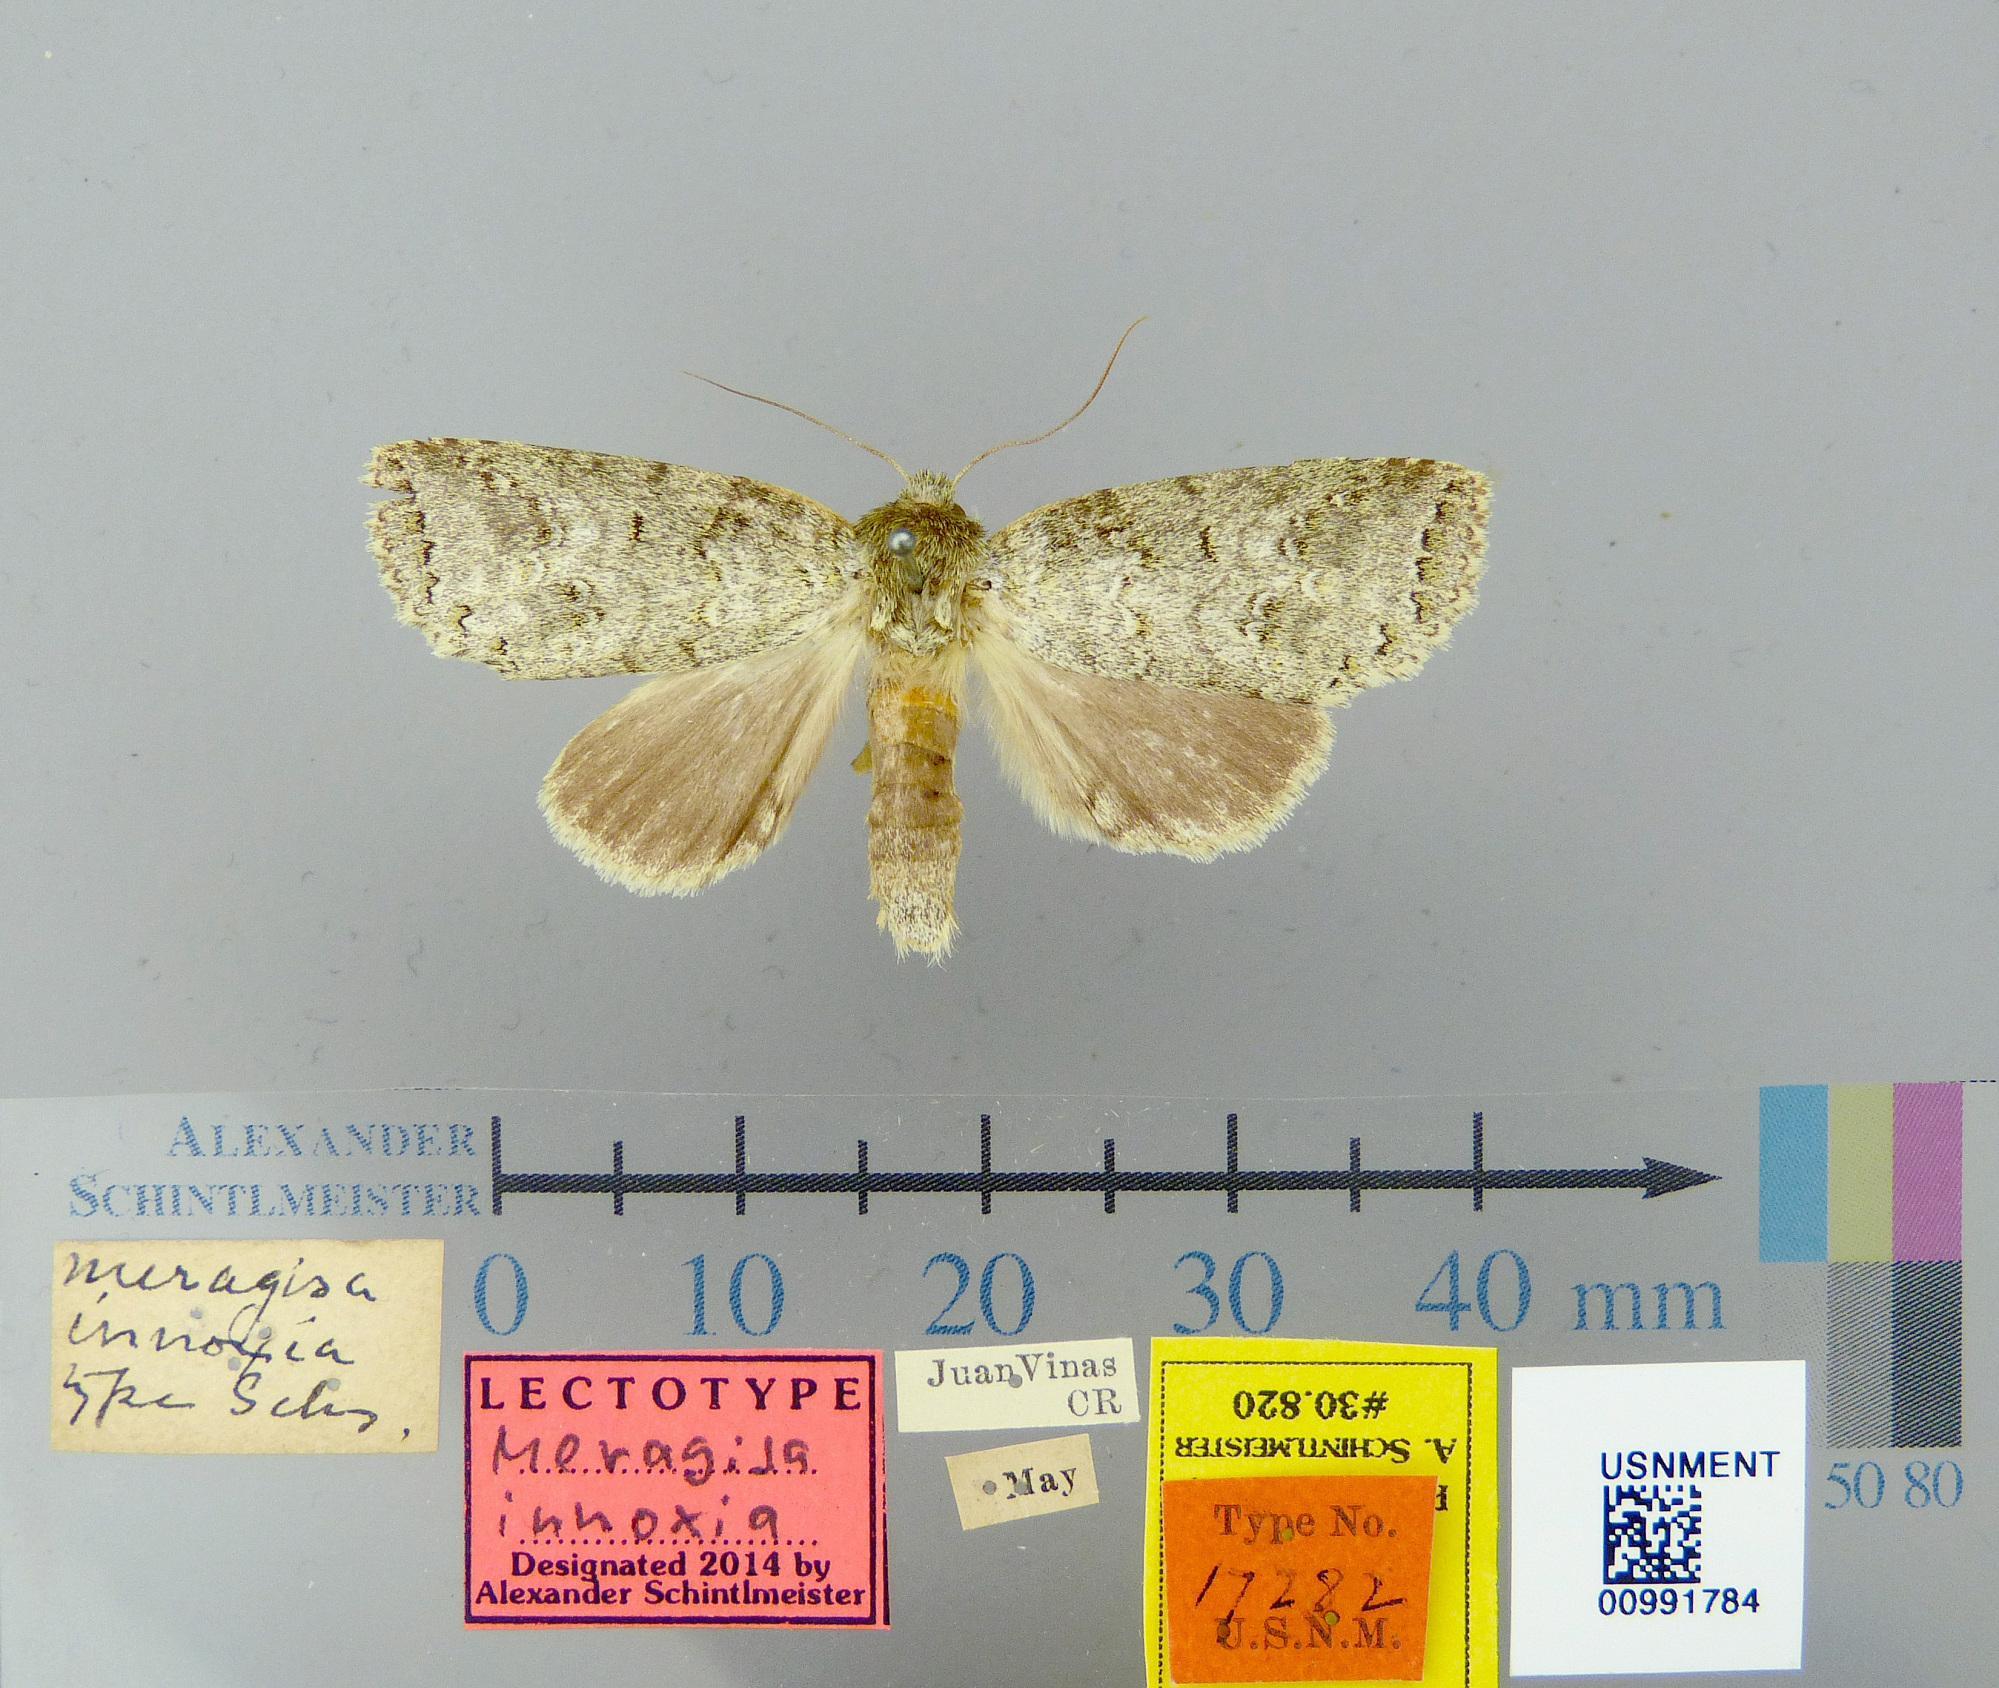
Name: Meragisa innoxia
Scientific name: Meragisa innoxia Schaus, 1911
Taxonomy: Animalia, Arthropoda, Insecta, Lepidoptera, Notodontidae
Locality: Juan Vinas, Unknown, Costa Rica